Decorative painting in Hälsingland

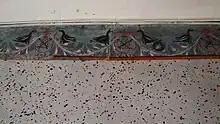
Spattered wall at Arbrå Fornhem.

Spattering was favored by the Swedish elite during the 17th and 18th centuries as a means to imitate expensive stone. Increasingly used by common folk during the 18th and 19th centuries, it became a staple technique of Helsingian painters. Due to its resilient nature it was widely used in the foyers and kitchens of Hälsingland farmhouses. Stains and wear would disappear in the general clutter of the spotted surface. Many versions of spattering were performed, always on a base layer of distemper. When the distemper had dried spots were scattered onto the wall with birch twigs. The artists used contrasting pigments on a red base to imitate exclusive porphyry.